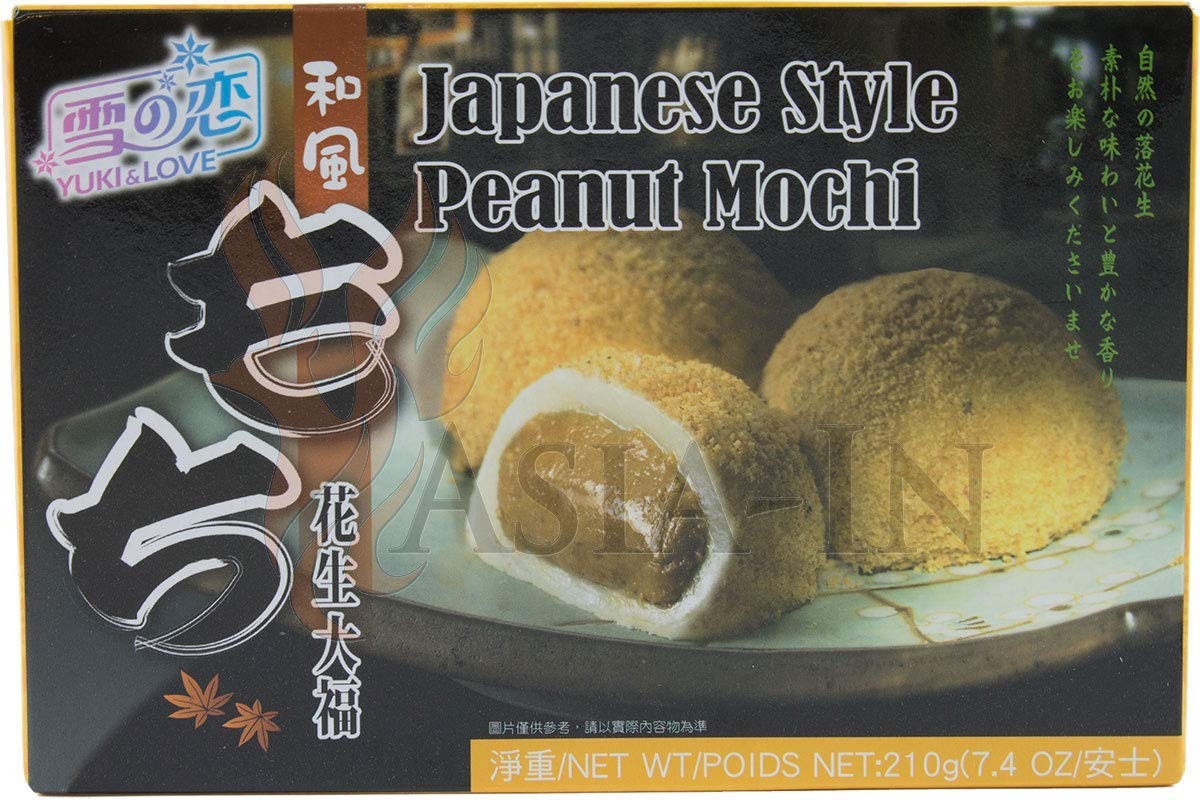
Item Name: Japanese Style Peanut Mochi (Ga Teau De Riz/Arachide) - 7.4oz
Value: 7.4
Unit: Ounce

Price: 25